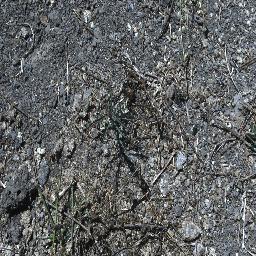
Label: parkinsonia